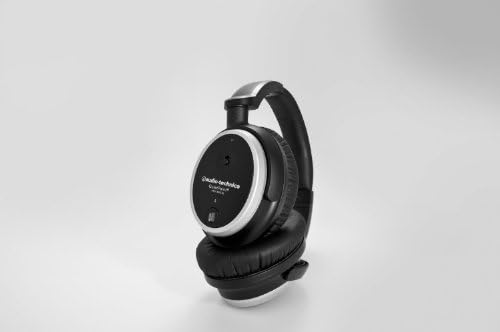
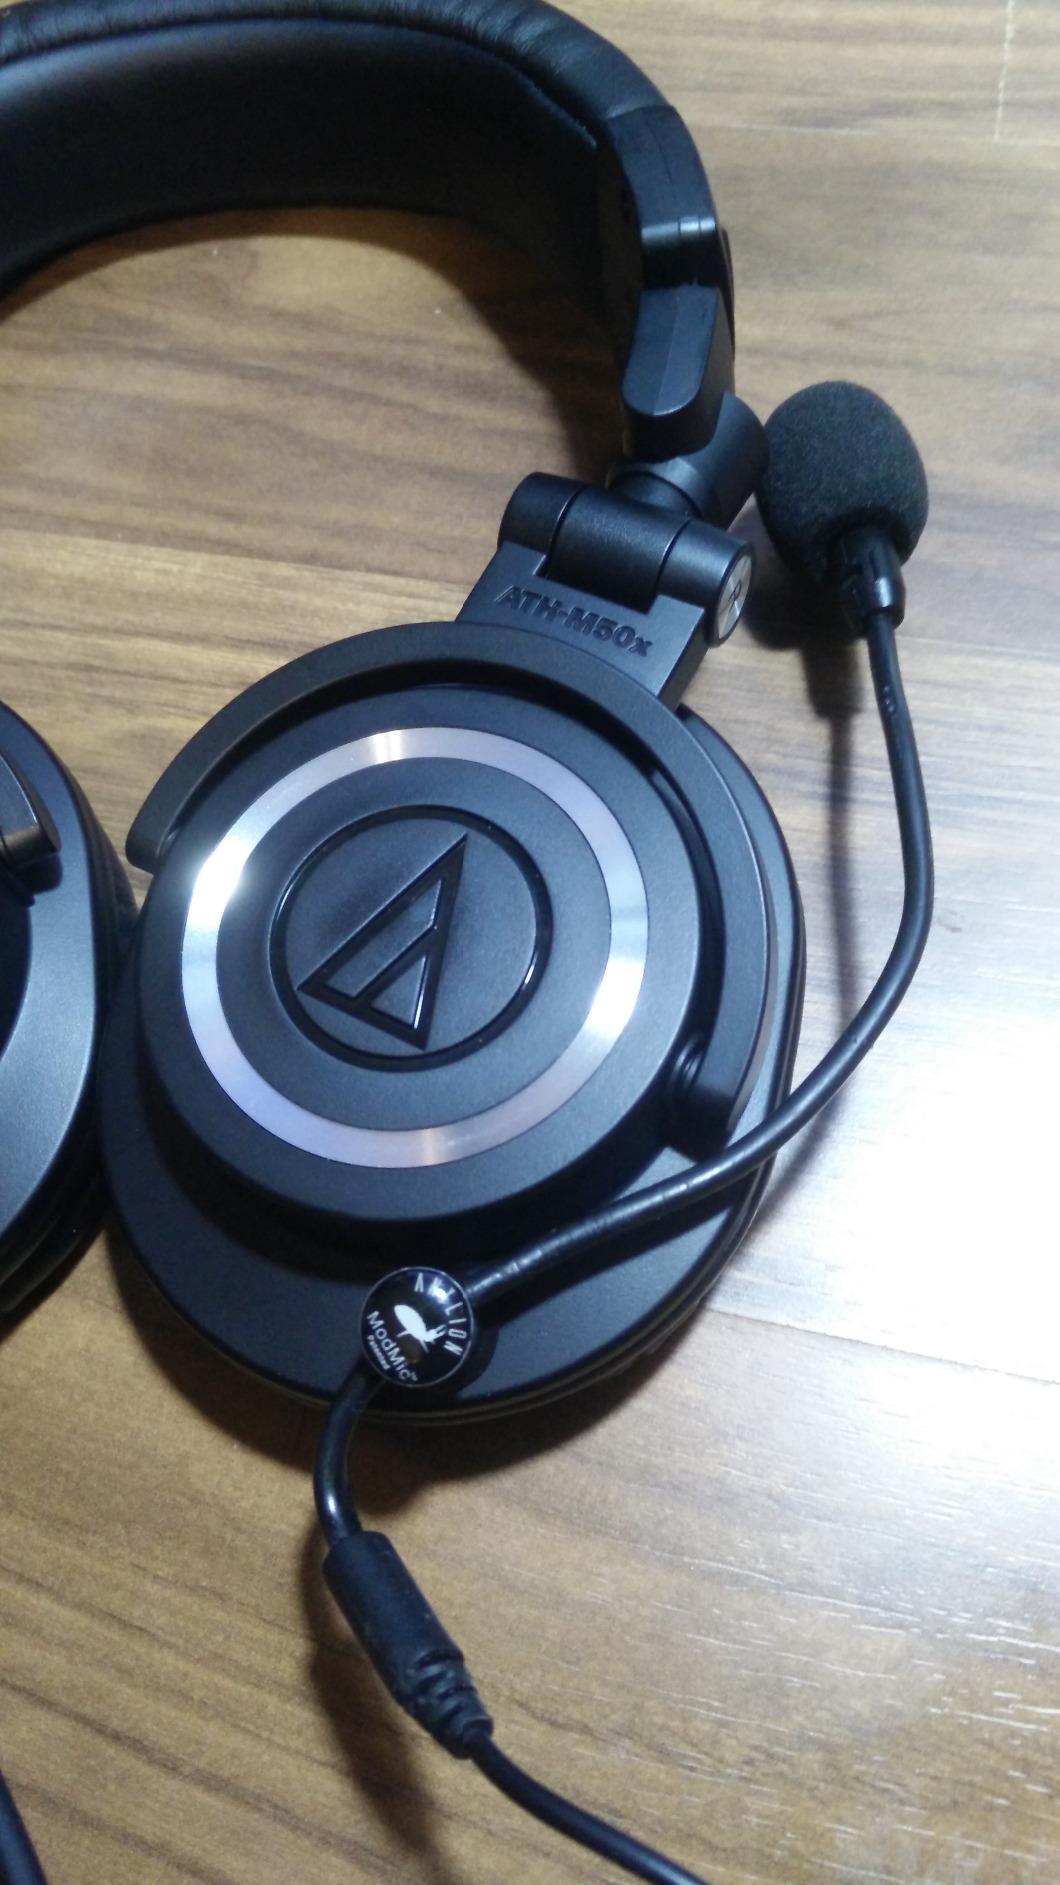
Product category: headphones
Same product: no